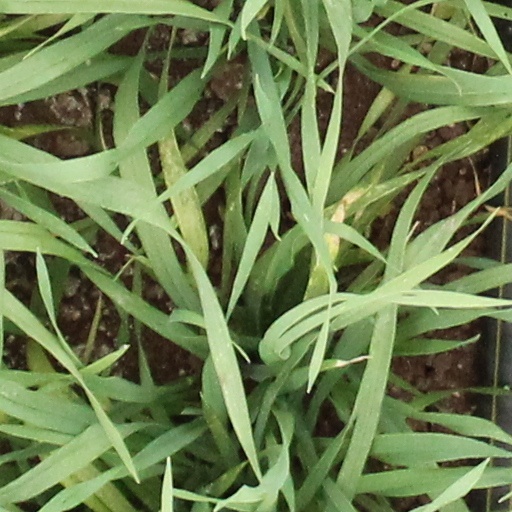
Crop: wheat